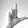
ASL letter: L